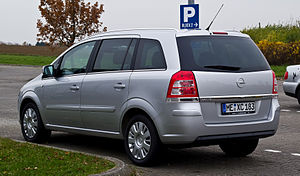
Opel Zafira B / Facelift
Opel Zafira B er en kompakt MPV fra Opel og anden generation af Opel Zafira-serien. Bilen blev introduceret den 9. juli 2005.